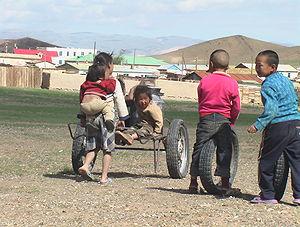
Le sum de Bayan-Öndör est situé dans l'aimag de Bayankhongor, en Mongolie.